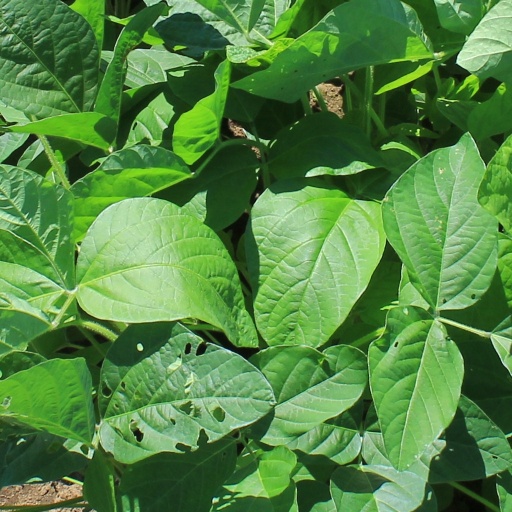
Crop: soybean